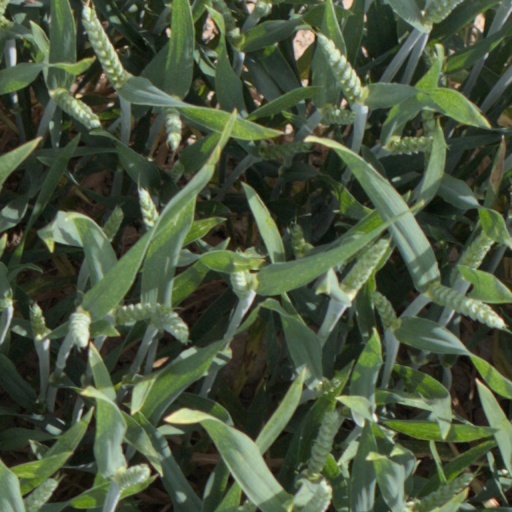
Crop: wheat